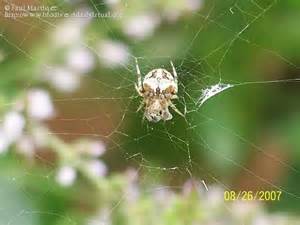
Label: spider